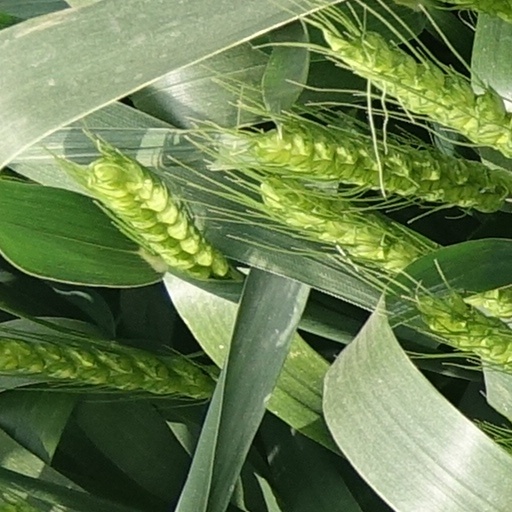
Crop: wheat